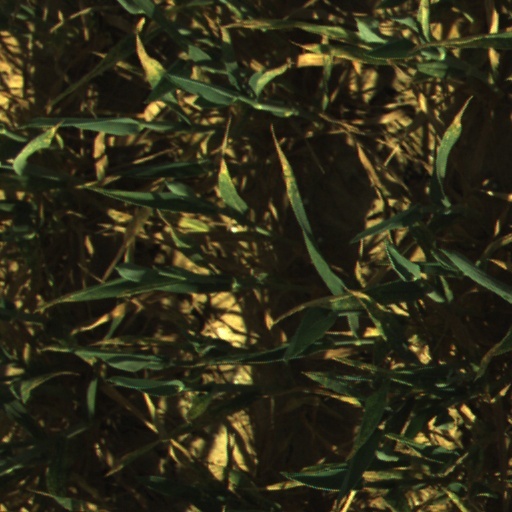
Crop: wheat